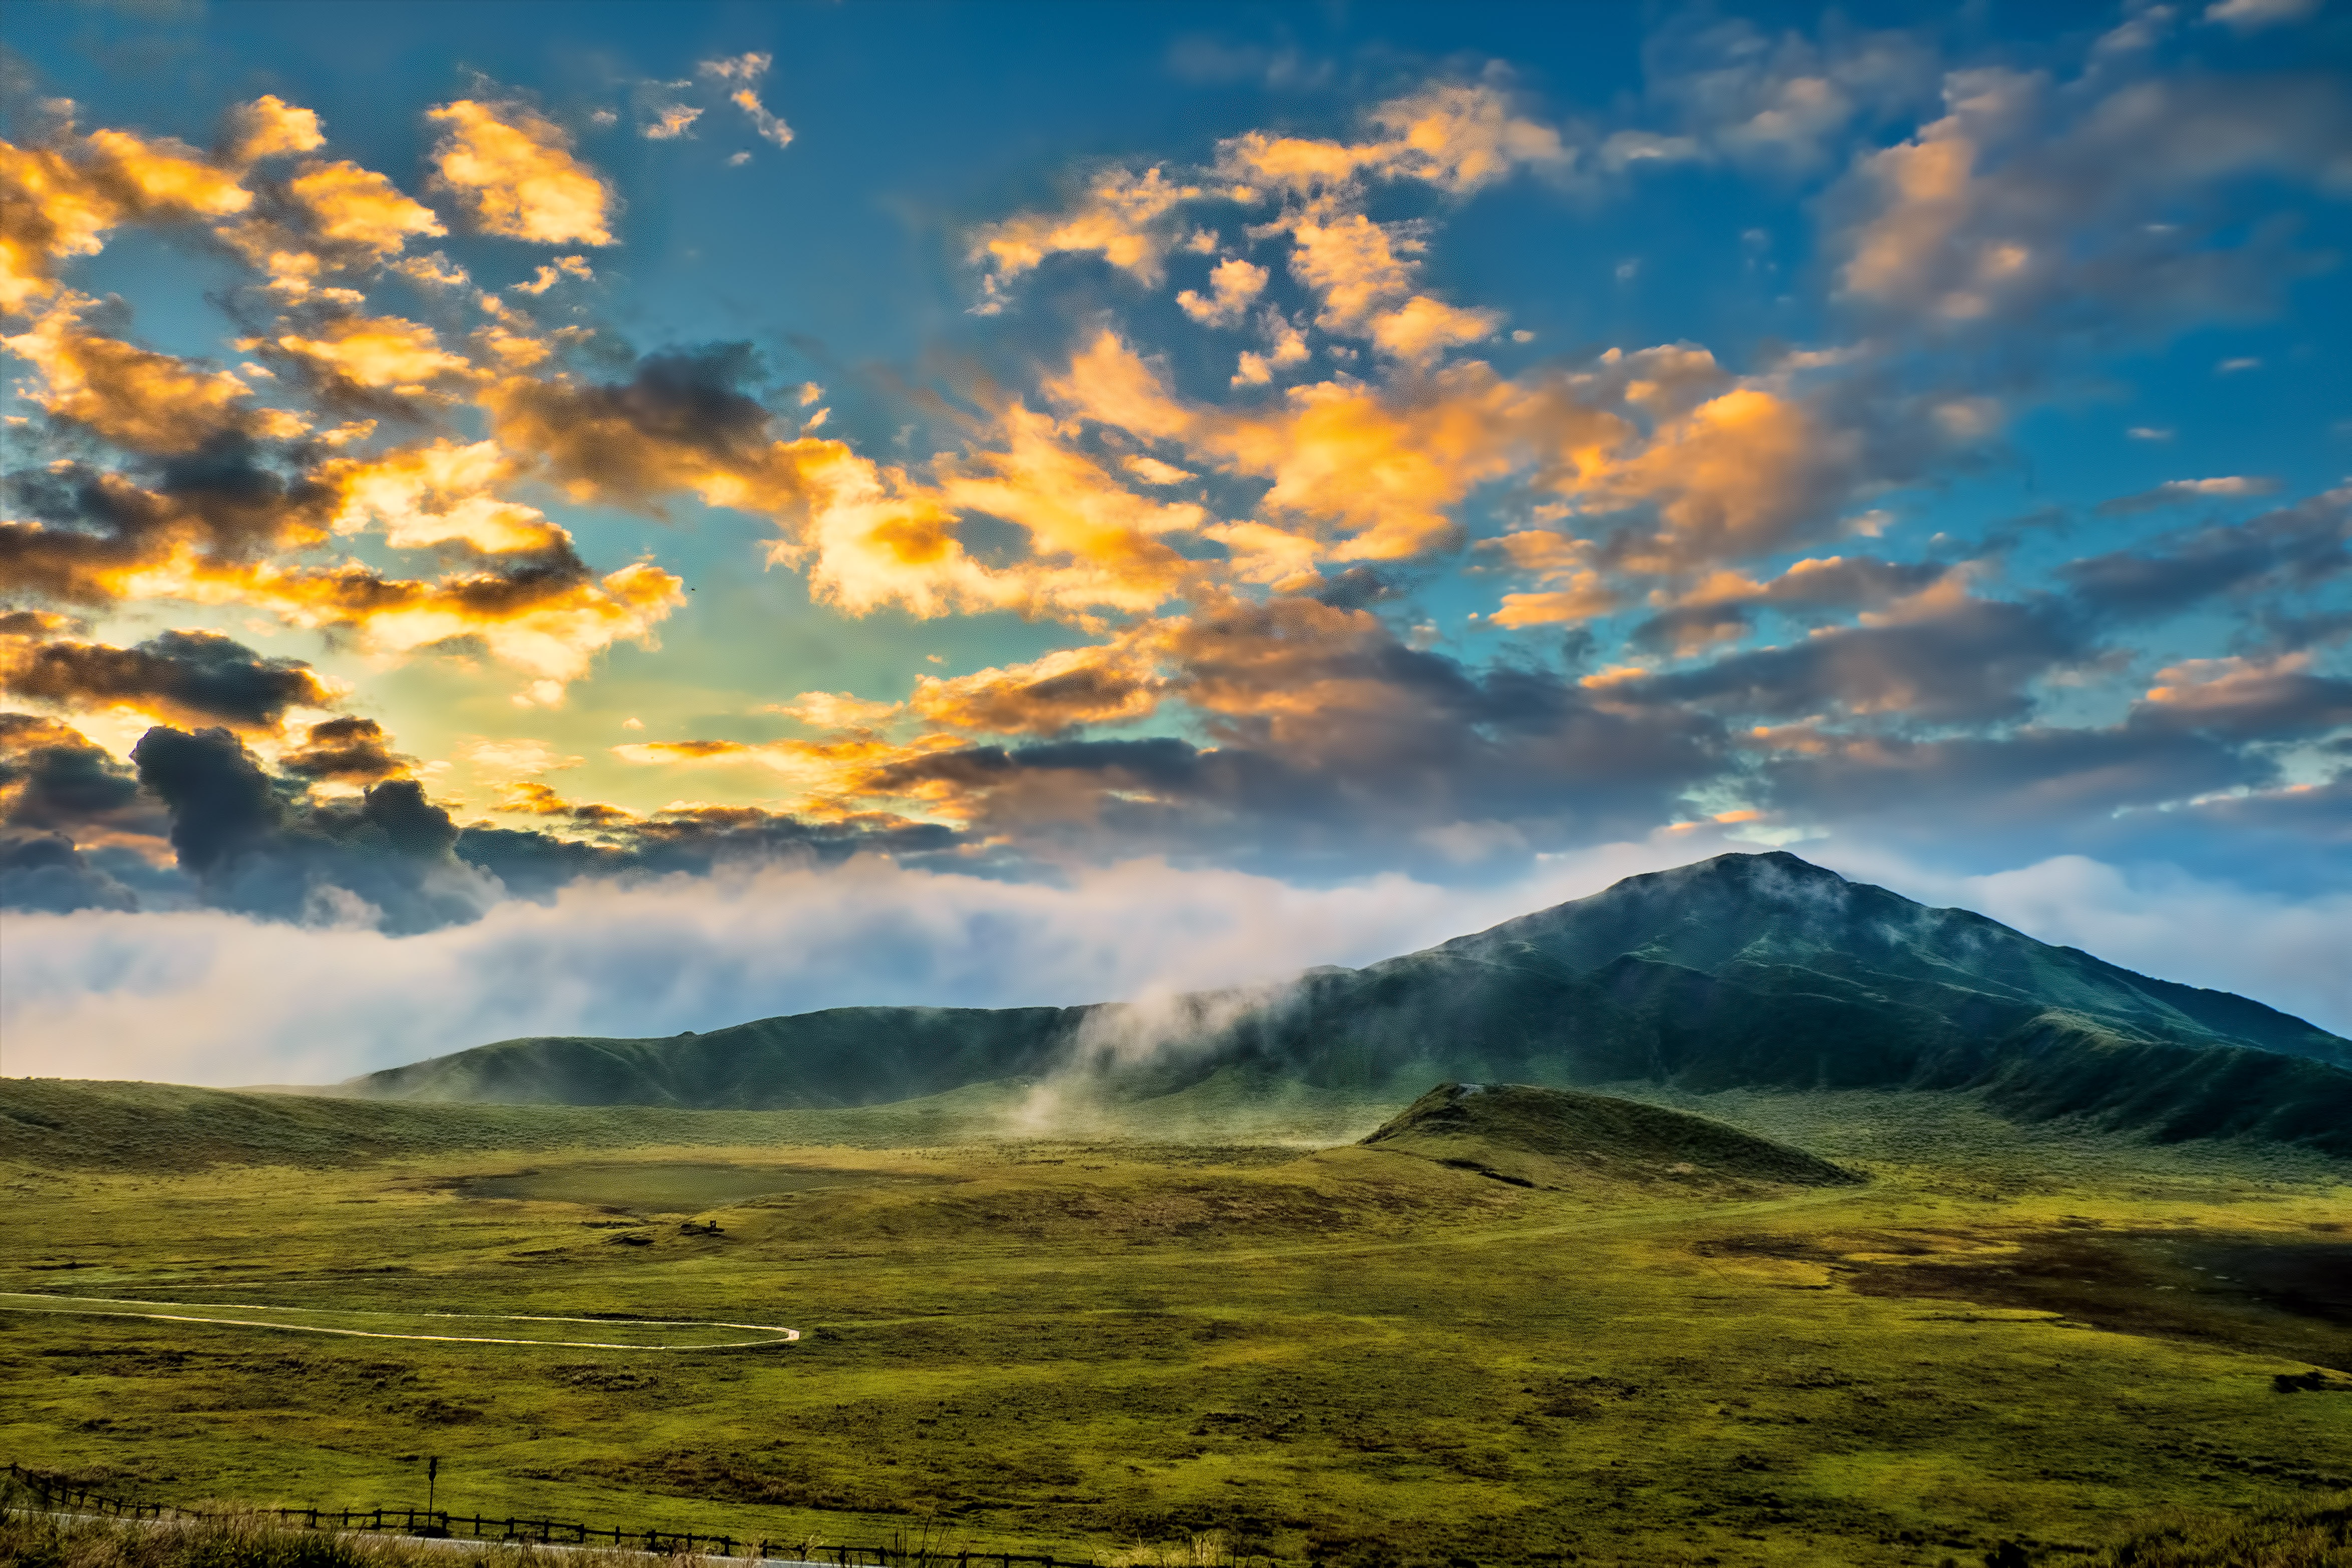
landscape, nature, horizon, mountain, light, cloud, sky, sunrise, sunset, field, meadow, prairie, sunlight, morning, hill, dawn, mountain range, dusk, evening, natural, volcano, japan, kumamoto, aso, asahi, plain, hdr, grassland, plateau, rural area, meteorological phenomenon, geographical feature, atmospheric phenomenon, mountainous landforms